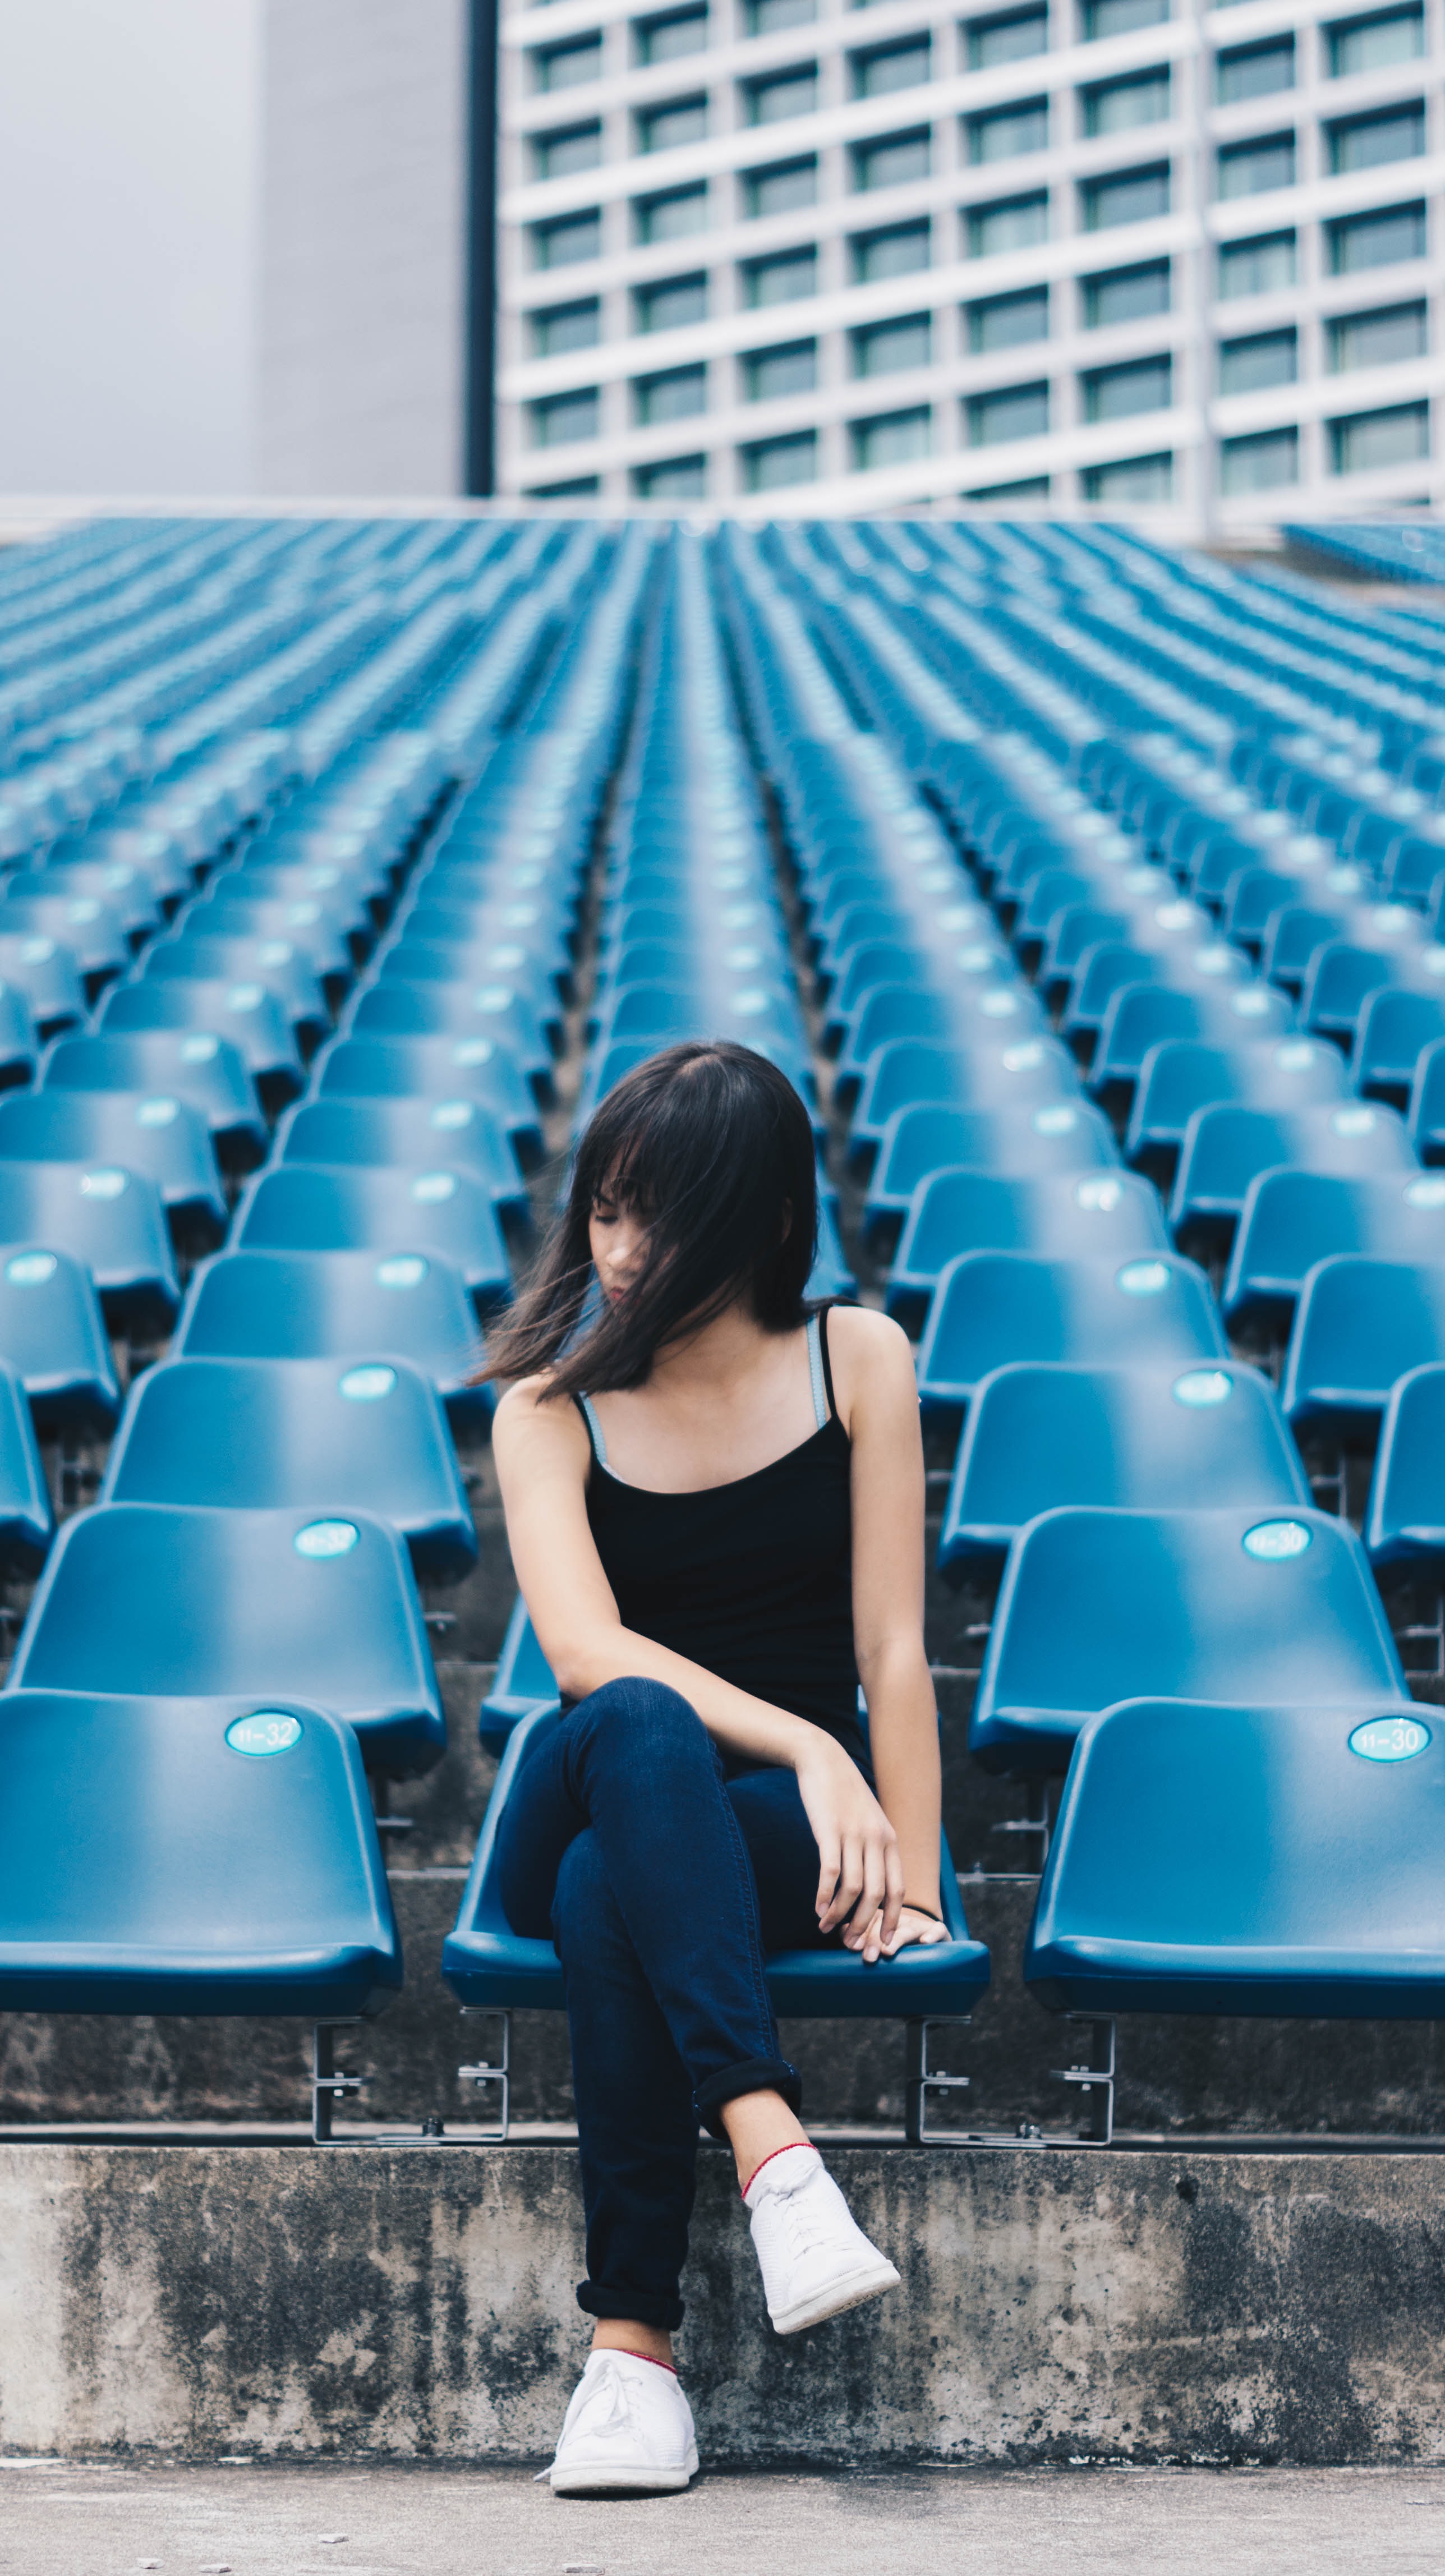
sitting, fashion, blue, photo shoot